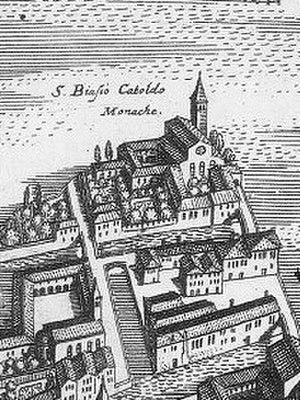
Cet article recense les églises de Venise, en Italie.
L'église Santi Biagio e Cataldo était une église catholique de Venise, en Italie.